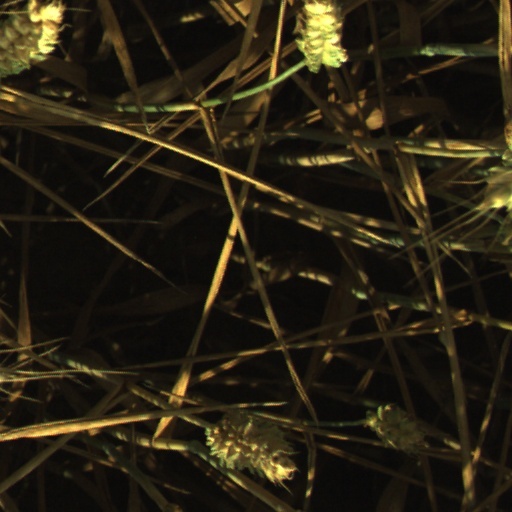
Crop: wheat